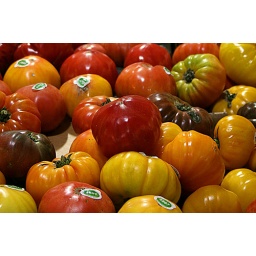
I went to a market featuring fresh, organically grown fruits and vegetables, and was struck by the vibrant colors.